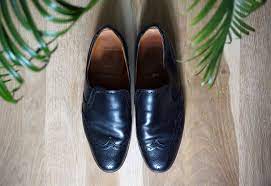
Label: Brogue